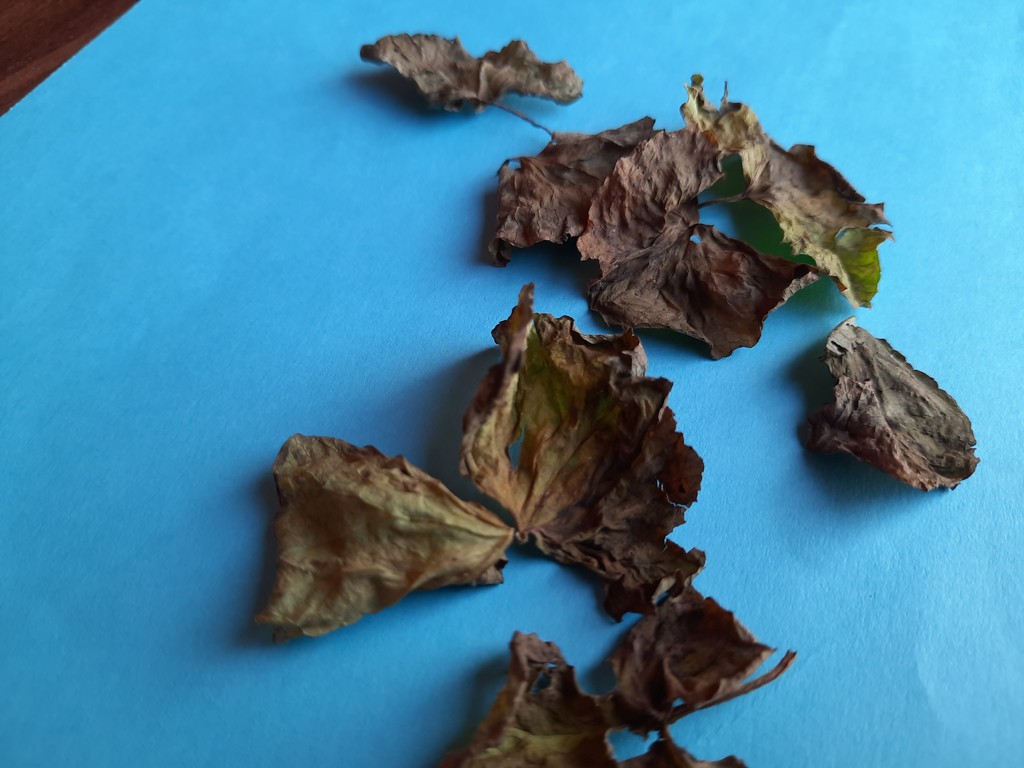
Label: Dried